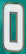
Number: 0